The Letter for the King

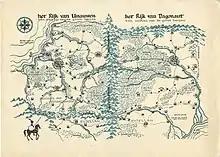
The official map to the novel's setting

In the night before his accolade and ascension to knighthood, which is traditionally spent as a nocturnal vigil in a small chapel, 16-year-old squire Tiuri, son of a famous knight in the realm of Dagonaut, receives a desperate plea for help from a stranger knocking at the chapel door. Unable to refuse a call for help, he breaks the tradition and goes outside, where the stranger, an old man, hands him a sealed letter and begs him to deliver it to a knight clad in black armor and a white shield residing in a nearby forest inn. Tiuri agrees to deliver it, but upon arriving at the inn, he learns to his dismay that the knight he seeks has in the meantime been challenged by another black knight, this one with a red shield. Tracing the path the knights have taken into the forest, Tiuri finds the knight with the white shield dying, mortally wounded in a cowardly ambush. When the knight learns of Tiuri's possession of the letter, he charges him with delivering it to the neighbouring realm of the west, ruled by the wise King Unauwen, and to seek out a hermit named Menaures living in the mountains separating the two kingdoms, who would show him a secret way through the mountains. Bound by his sense of honor, Tiuri accepts the task and the ring the knight gives him in order to stress the importance of his mission, and remains with the knight until he dies.